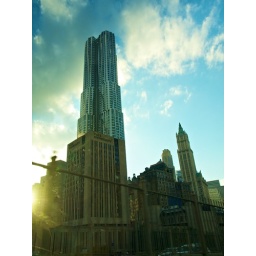
While leaving brooklyn bridge by car